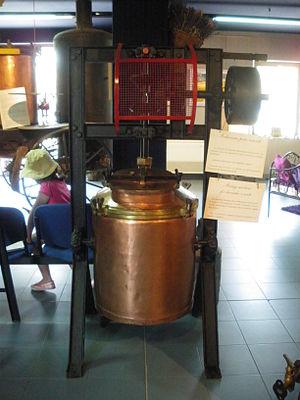
malaxeur à corcète de lavande, musée de la lavande
La concrète est un extrait obtenu à partir d’une matière première naturelle fraîche, par extraction au moyen d'au moins un solvant. Les solvants sont ensuite totalement ou partiellement éliminés.